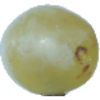
Label: Grape White 1